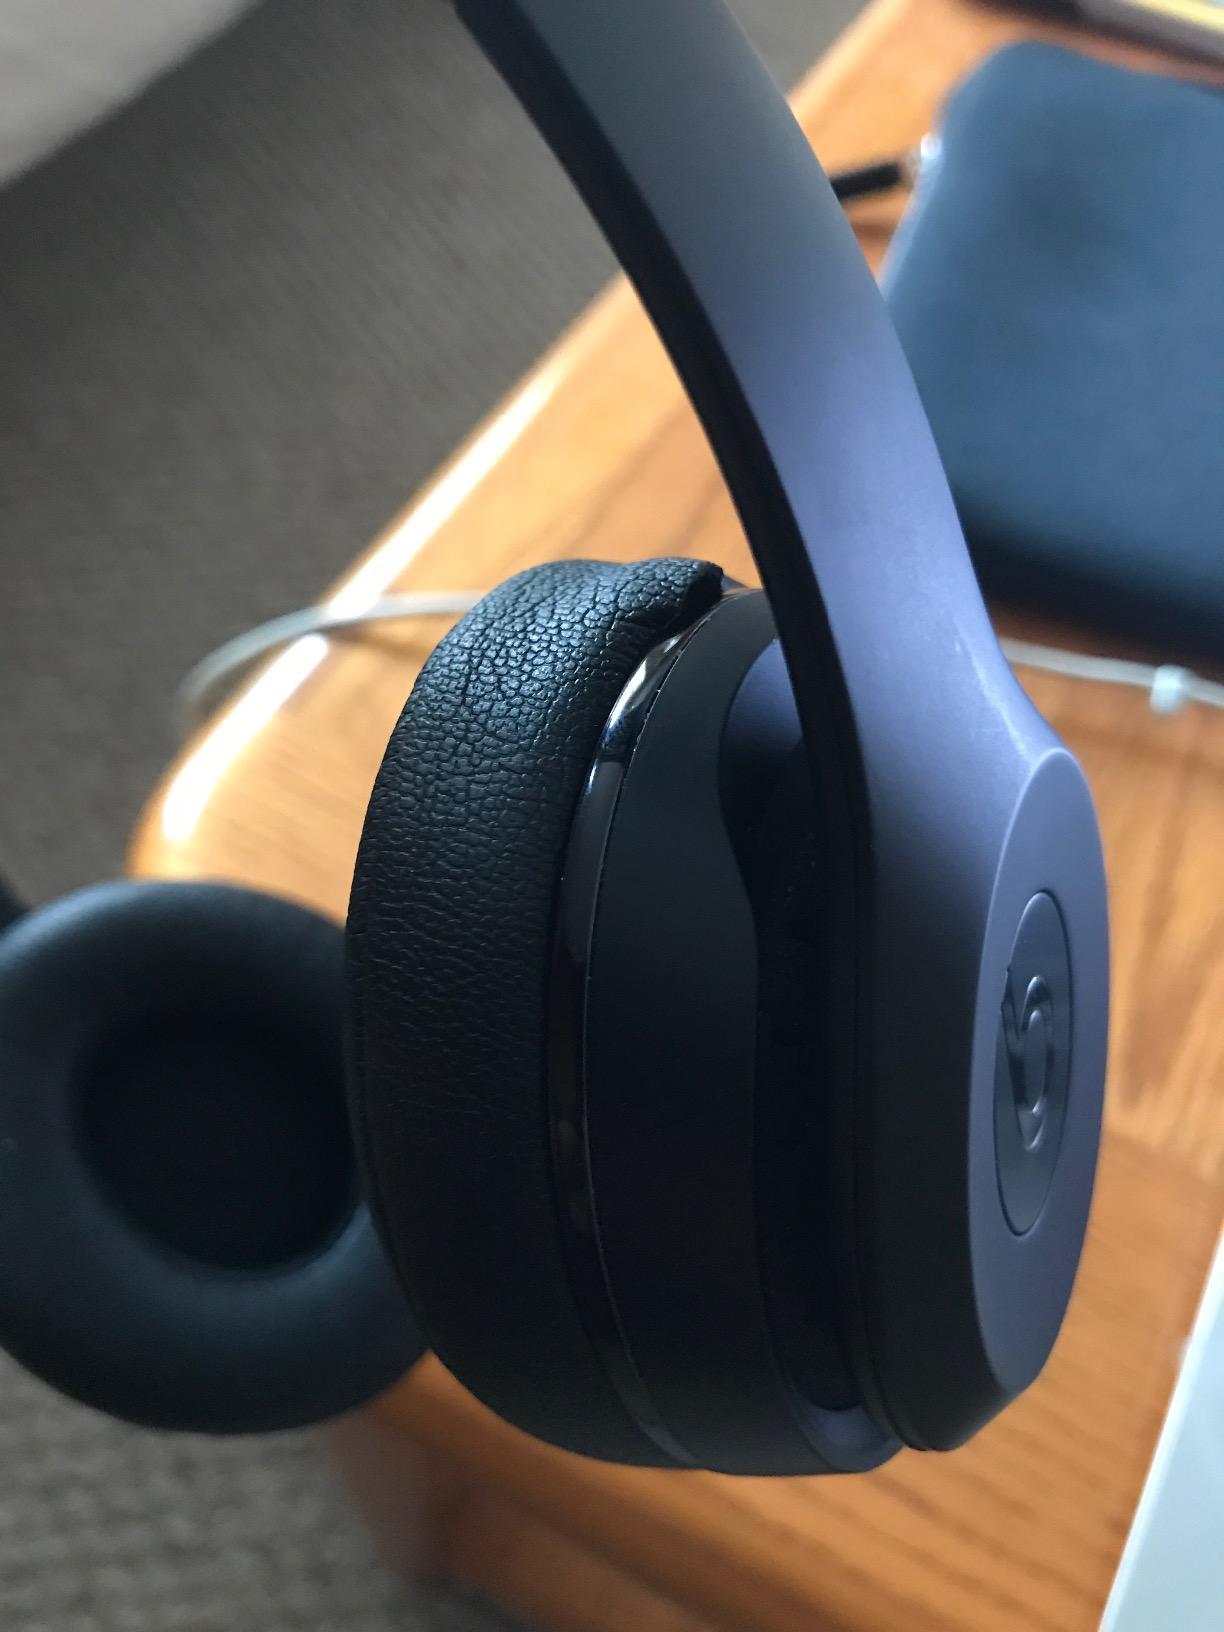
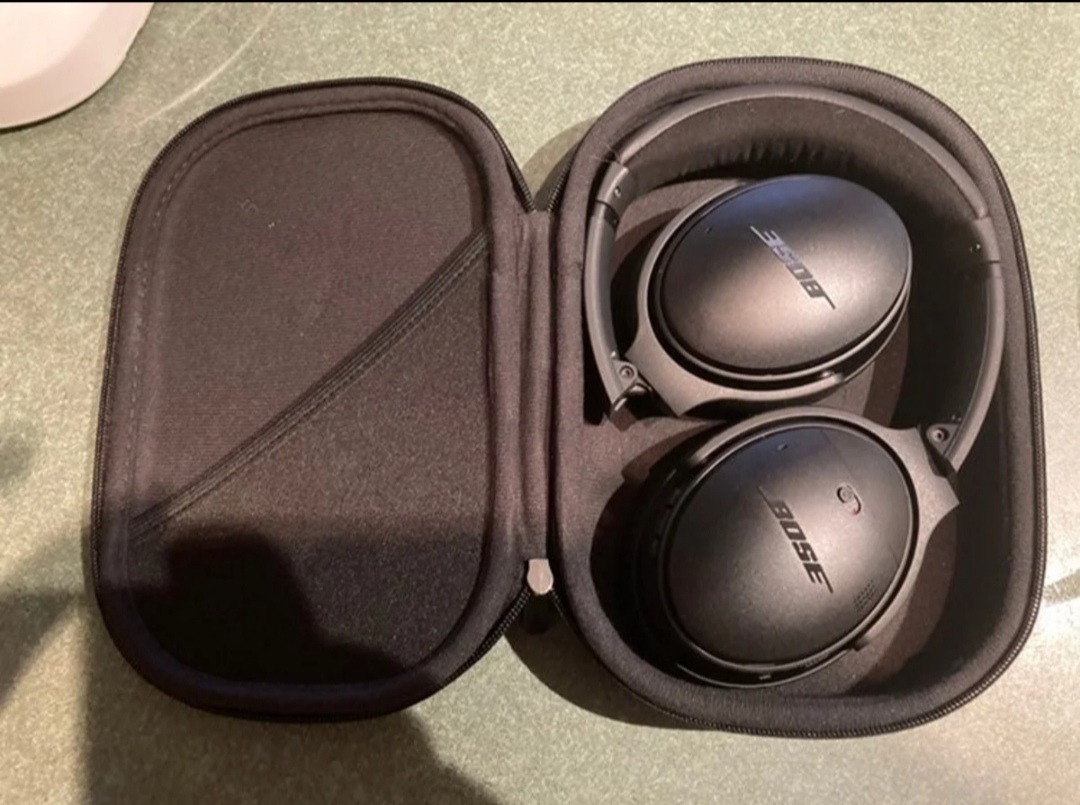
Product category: headphones
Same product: no